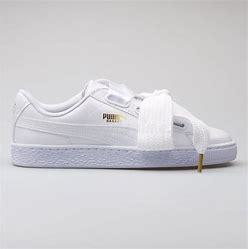
Brand: Puma
Model: Basket Heart